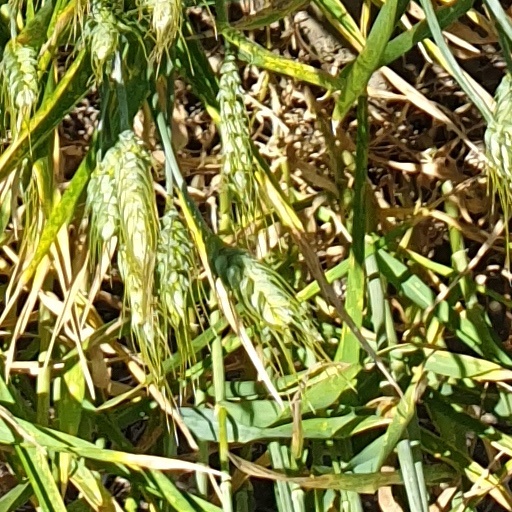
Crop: wheat